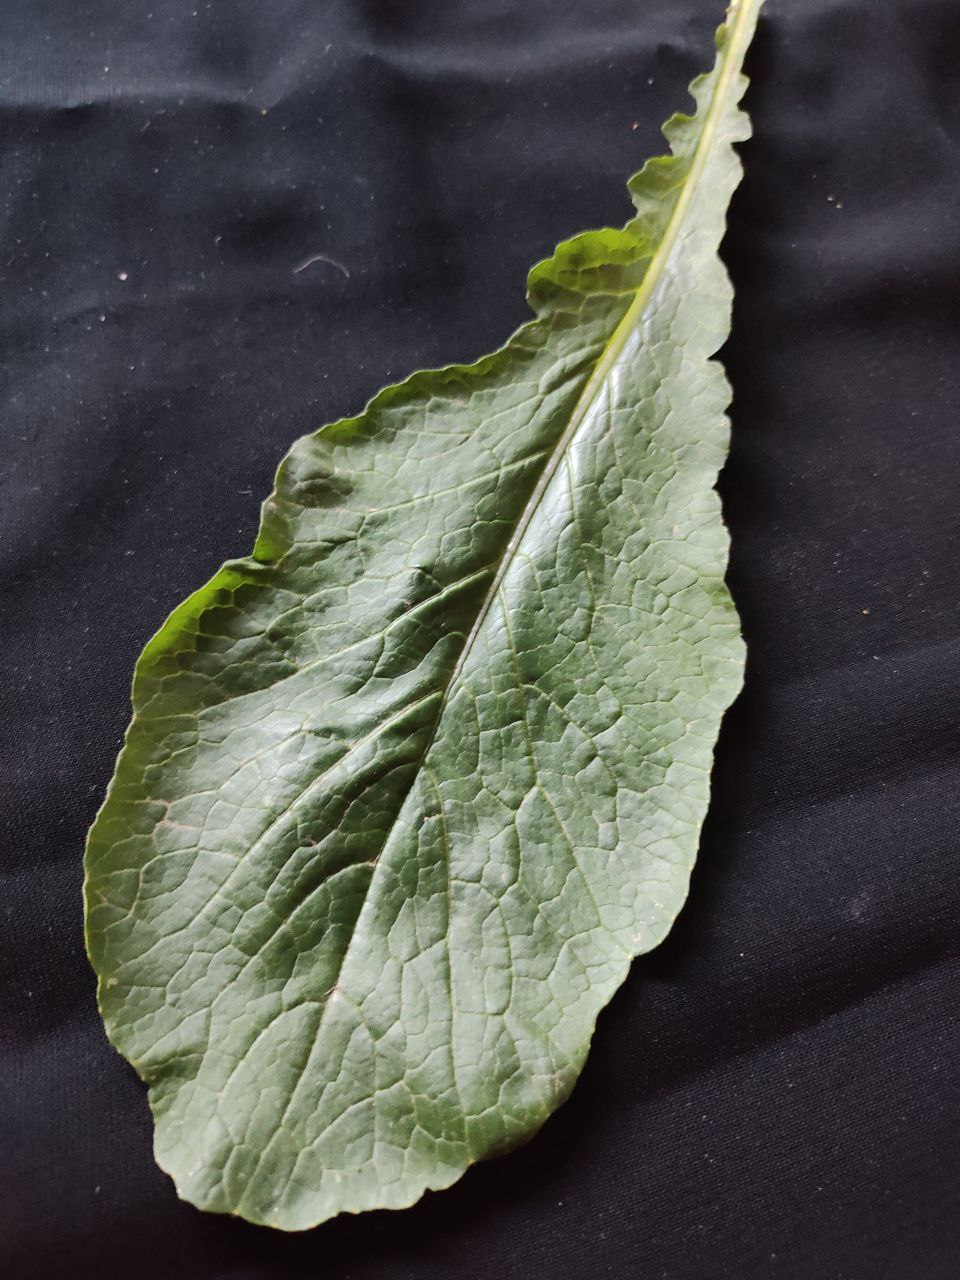
Label: Fresh leaf